Fever Pitch

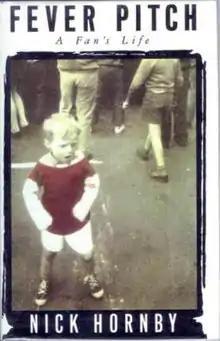
First edition

Fever Pitch: A Fan's Life is a 1992 autobiographical essay by British author Nick Hornby. The book is the basis for two films: "Fever Pitch" (1997, UK) and "Fever Pitch" (2005, US). The first edition was subtitled "A Fan's Life", but later paperback editions were not.